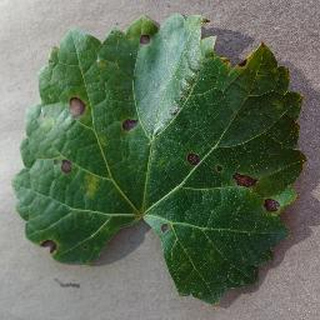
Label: grape_black_rot